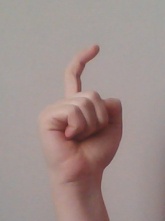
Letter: ra